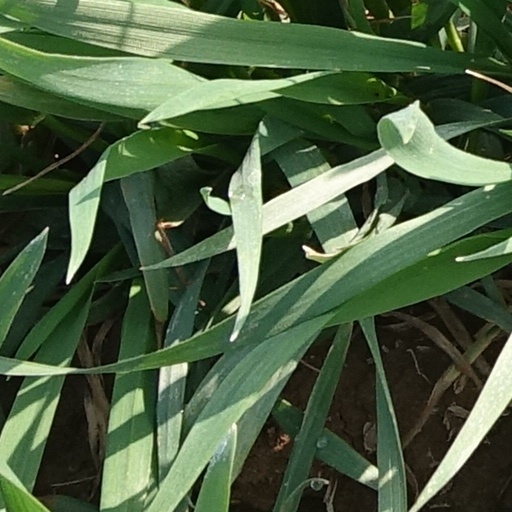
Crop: wheat